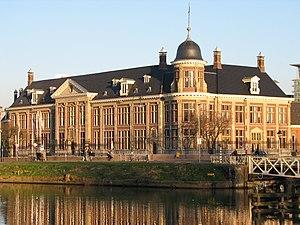
La Monnaie royale des Pays-Bas ou Monnaie royale néerlandaise est la fabrique de monnaie nationale du royaume des Pays-Bas. Elle fait partie du groupe belge Heylen depuis 2016.